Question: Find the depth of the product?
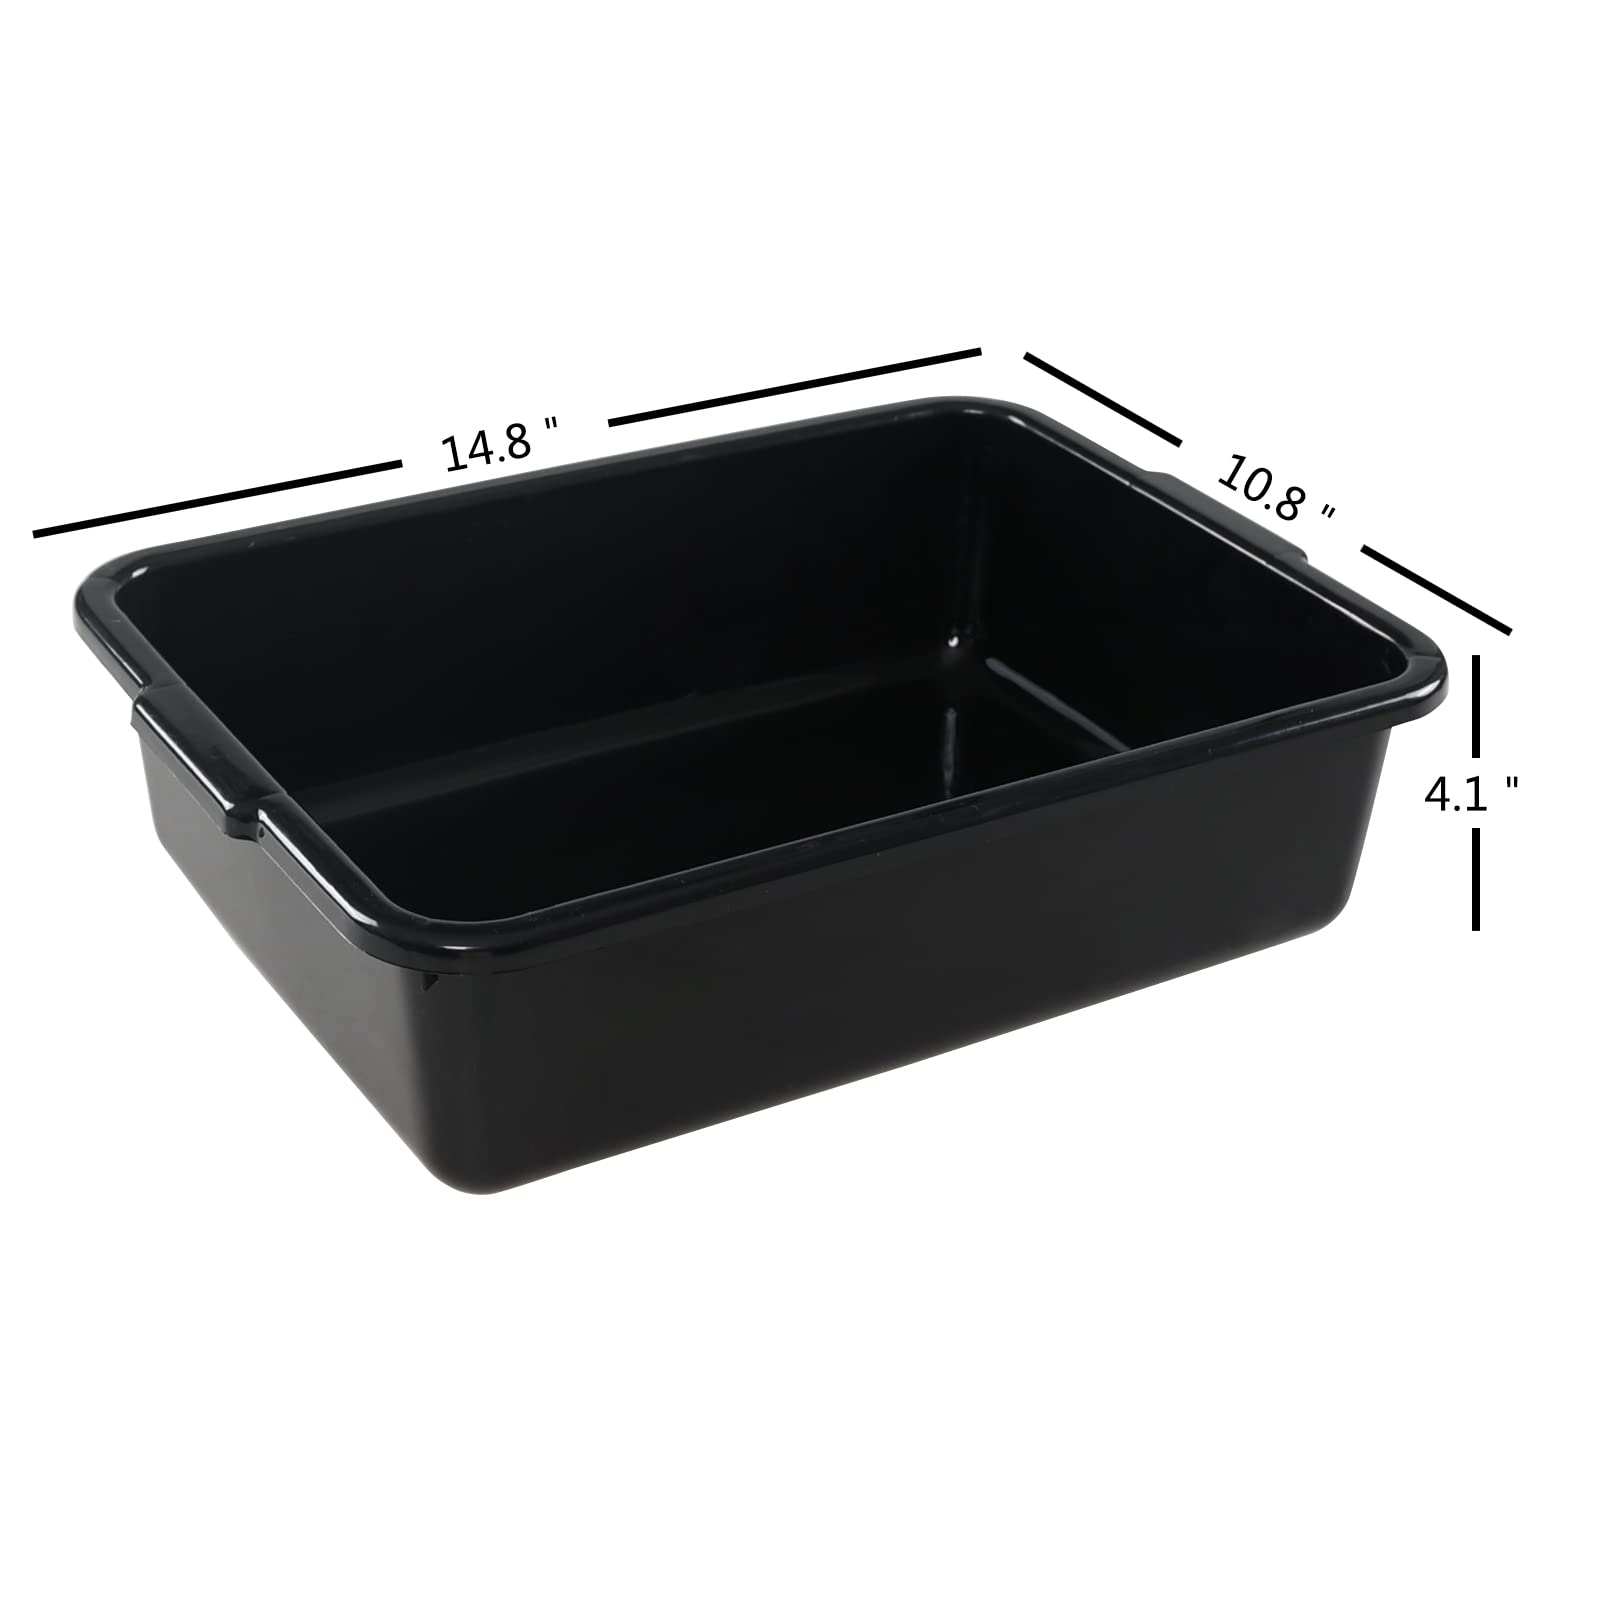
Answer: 14.8 inch